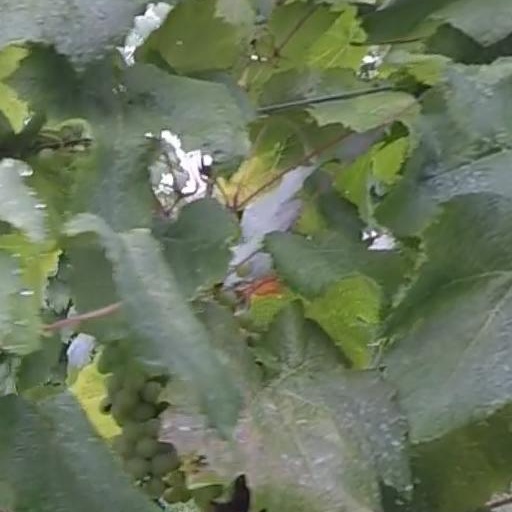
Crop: grape